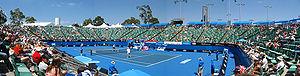
L'Open d'Australie est l'un des tournois de tennis de la catégorie du Grand Chelem organisé depuis 1905. Il se déroule chaque année au Melbourne Park, à Melbourne en Australie et a lieu au mois de janvier et en début février.
AO International Tennis est un jeu vidéo de tennis développé et édité par Big Ant Studios, sorti le 5 janvier 2018 sur mobile, le 16 janvier 2018 en Australie et en Nouvelle-Zélande sur PlayStation 4 Xbox One et le 8 mai 2018 en sortie mondiale sur PlayStation 4, Xbox One, Windows et compatible PC. Le jeu comporte la licence officiel du tournoi de l'Open d'Australie.